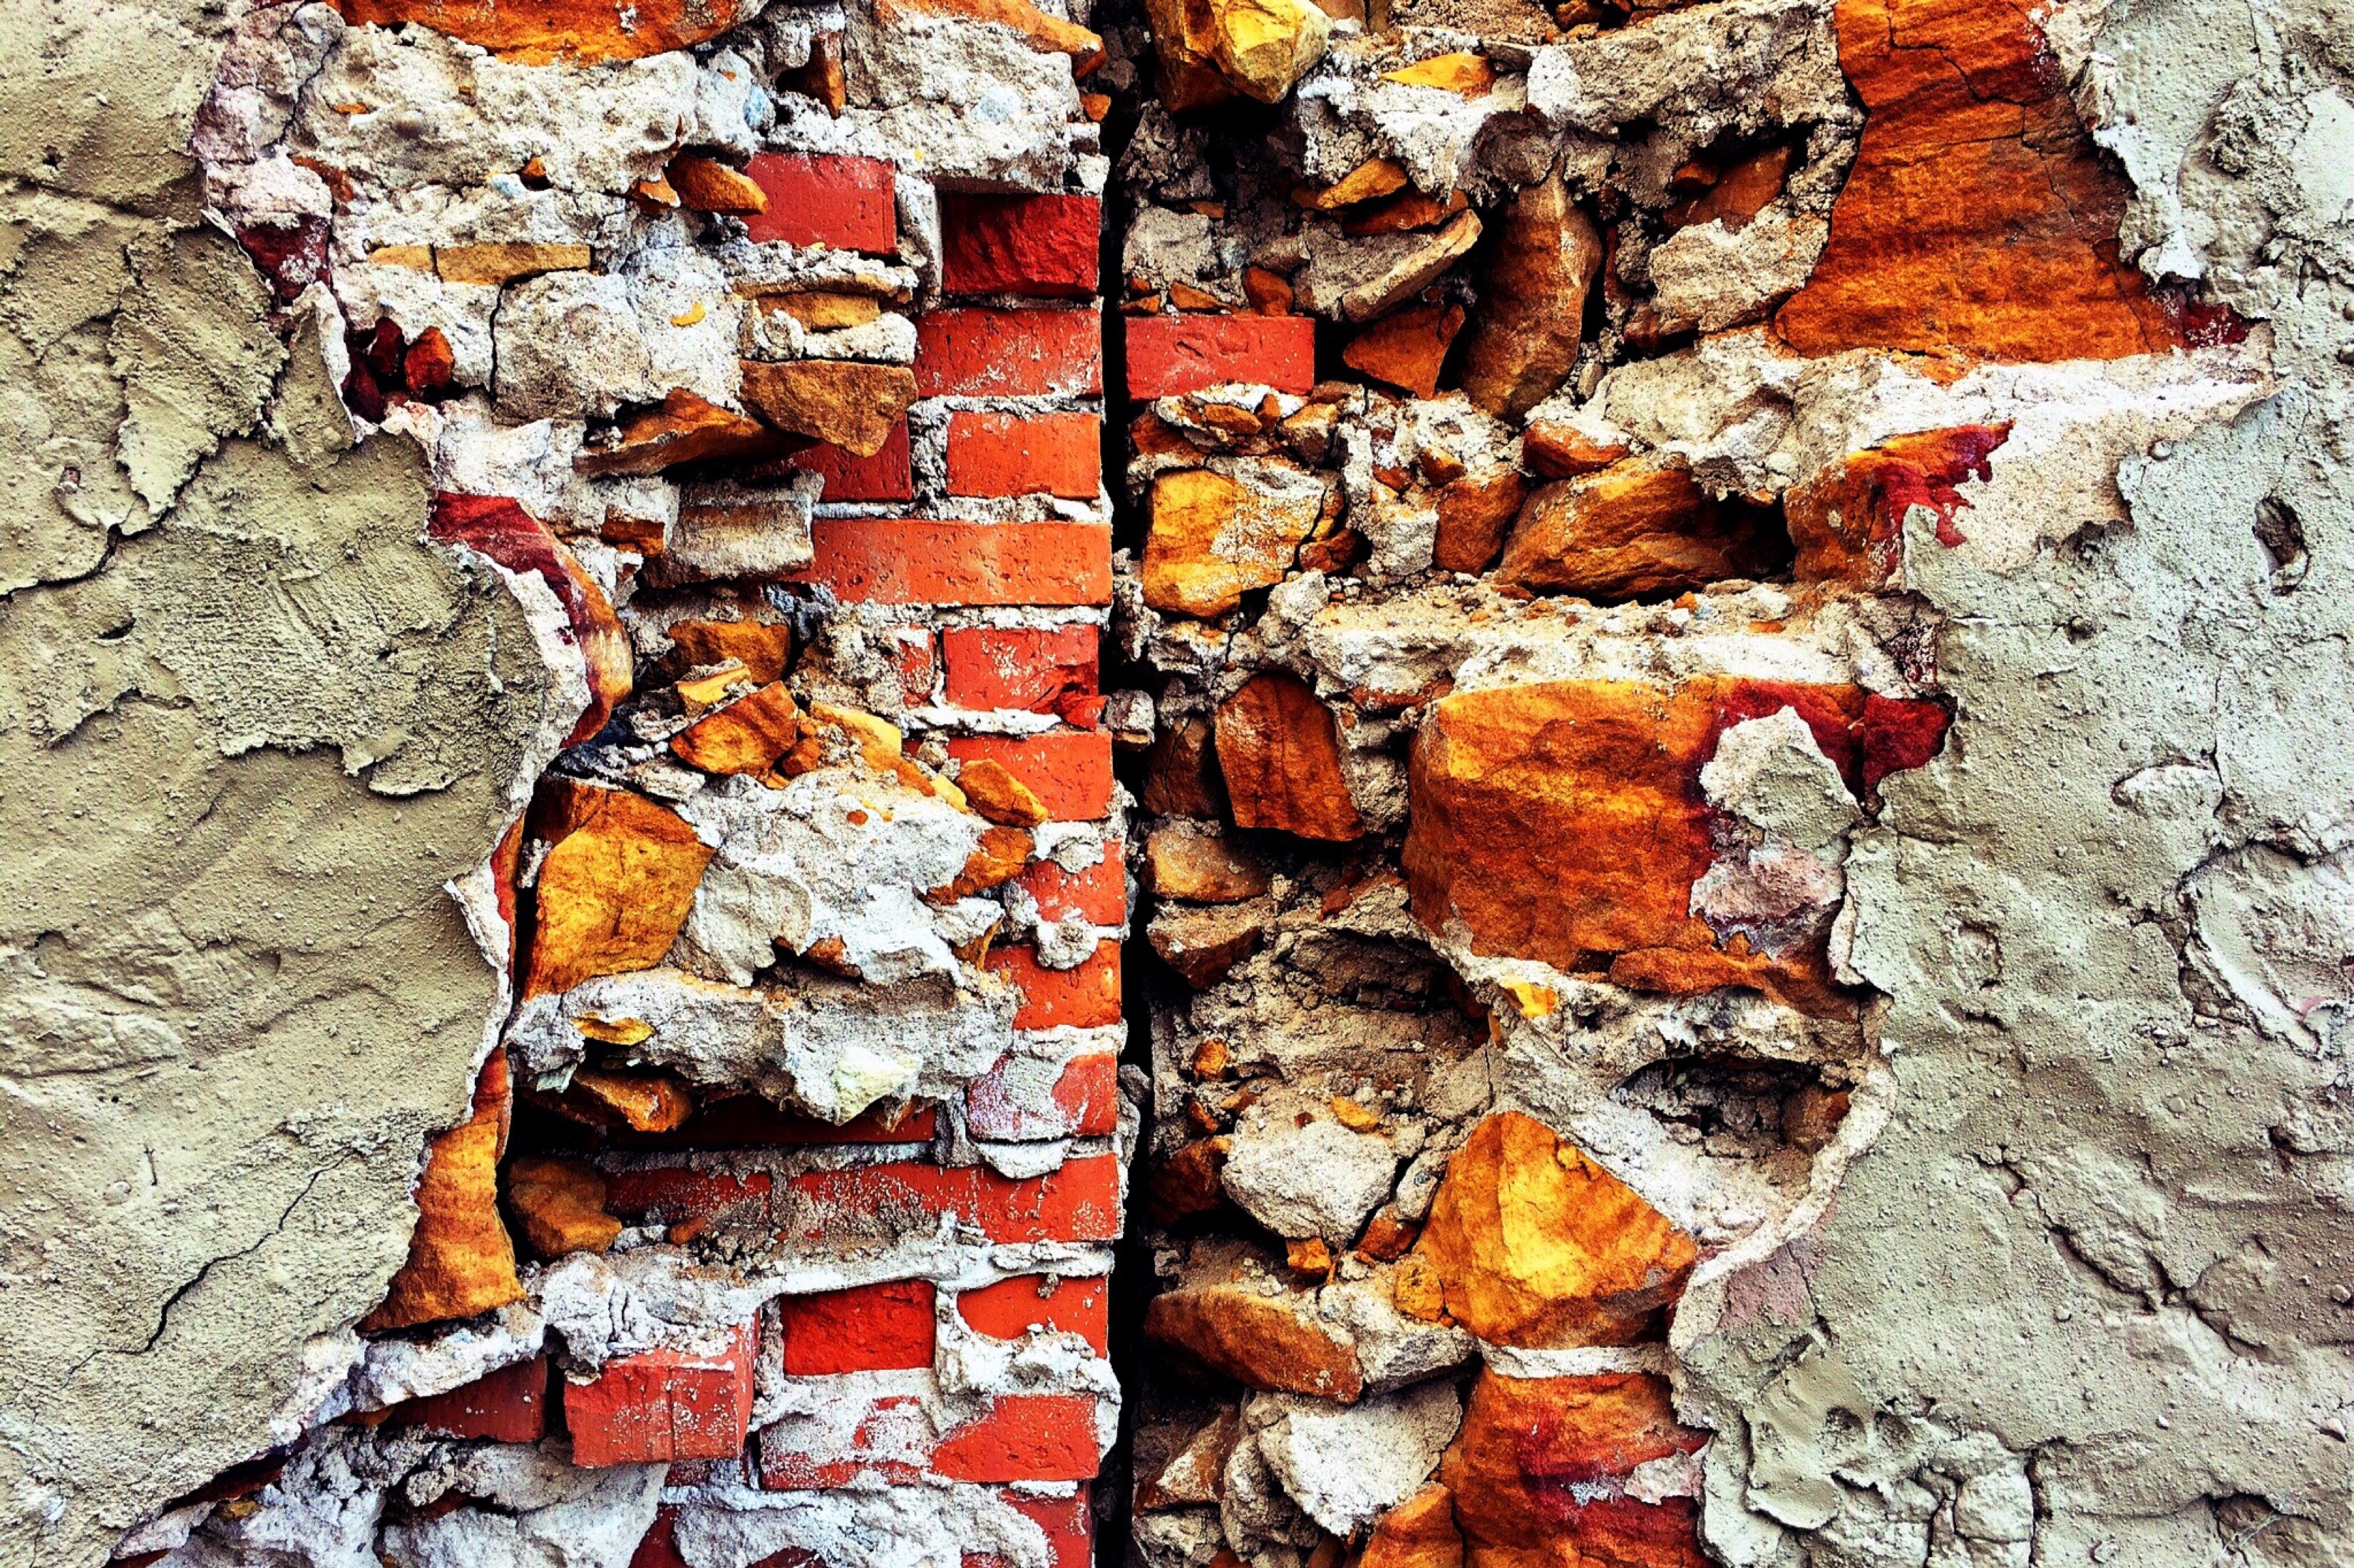
tree, rock, architecture, structure, wood, texture, leaf, building, trunk, urban, wall, autumn, soil, stone wall, brick, season, material, brick wall, geology, brickwork, flooring